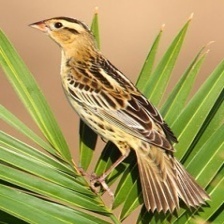
Species: BOBOLINK
Scientific name: DOLICHONYX ORYZIVORUS